Lyle Nelson

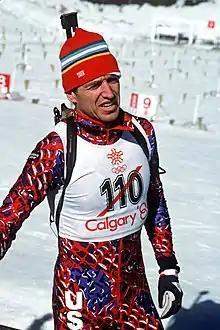
Nelson in 1988

Lyle Barber Nelson (born February 9, 1949, in McCall, Idaho) is a retired American biathlete. He represented USA at four Olympics. At his last Olympics in 1988, he was the flag bearer.